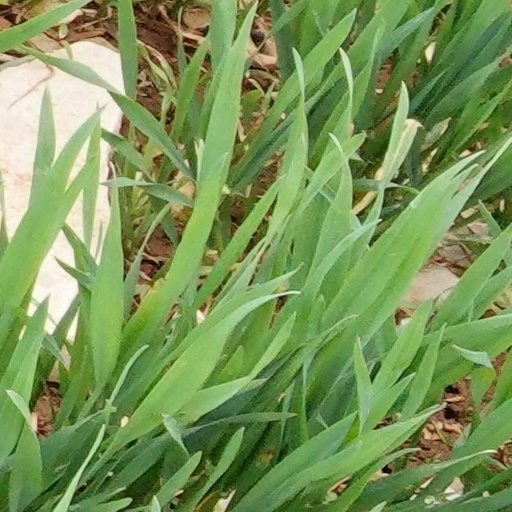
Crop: wheat